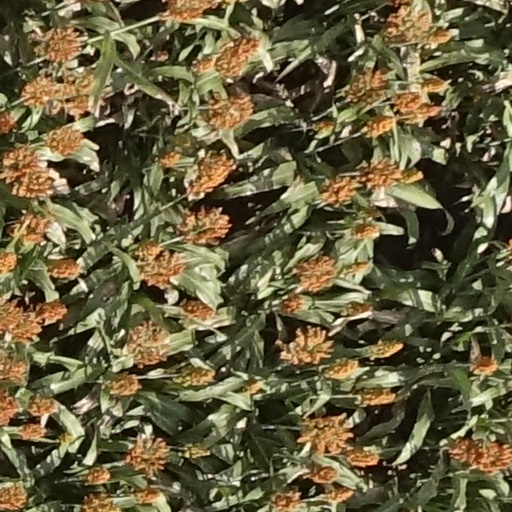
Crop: sorghum